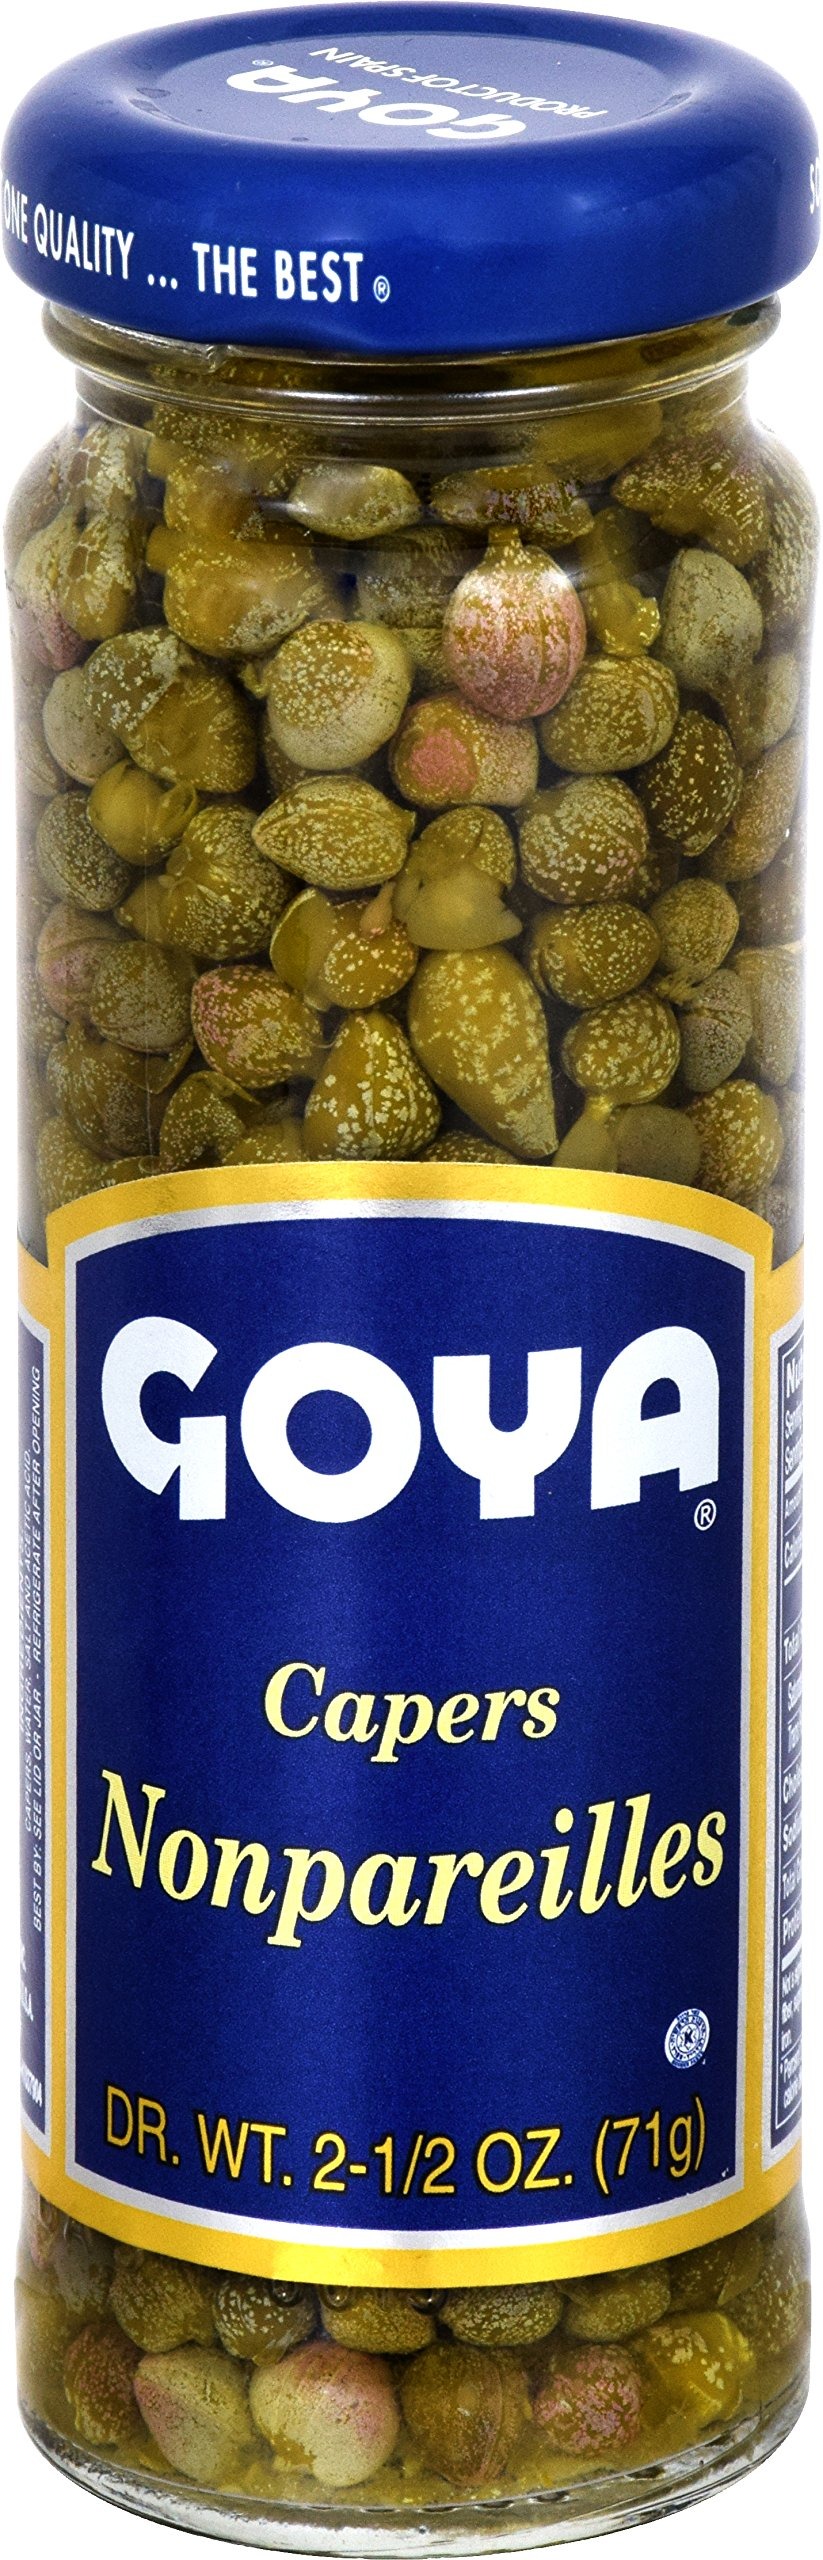
Item Name: Goya Capers Nonpareilles, 2.5-Ounce Units (Pack of 24)
Bullet Point 1: Goya Capers nonpareilles best to give the light sour taste to rice
Bullet Point 2: also good for salads and a long variety of food
Bullet Point 3: good for combinations of dishes and menus for those who desire a special yet tasty flavor
Bullet Point 4: Size: 2 1/2 oz.
Bullet Point 5: If it's Goya… it has to be good!
Value: 60.0
Unit: oz

Price: 3.835